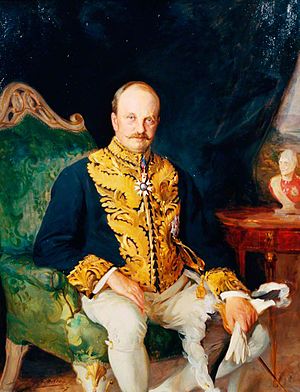
Robert Whitehead / Whitehead og hans familie
Robert Whiteheads søn, Sir James Beethom Whitehead, malet i 1907 af John Henry Frederick Bacon.
Robert Whitehead var en britisk ingeniør, bedst kendt for at have udviklet den første brugbare selvbevægelige torpedo.